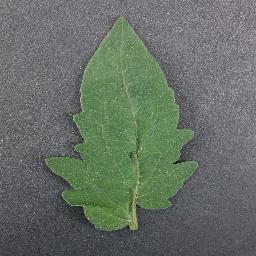
Label: Tomato___healthy